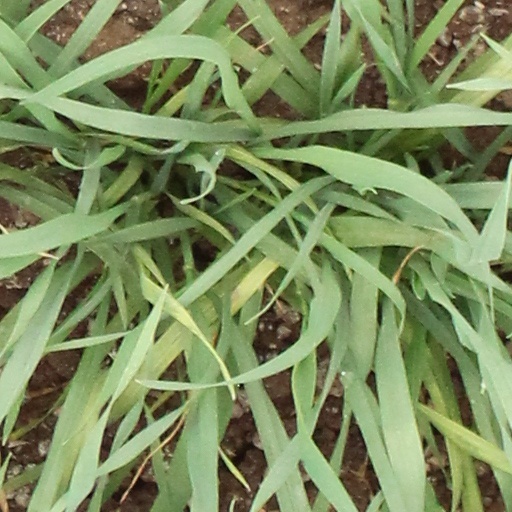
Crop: wheat